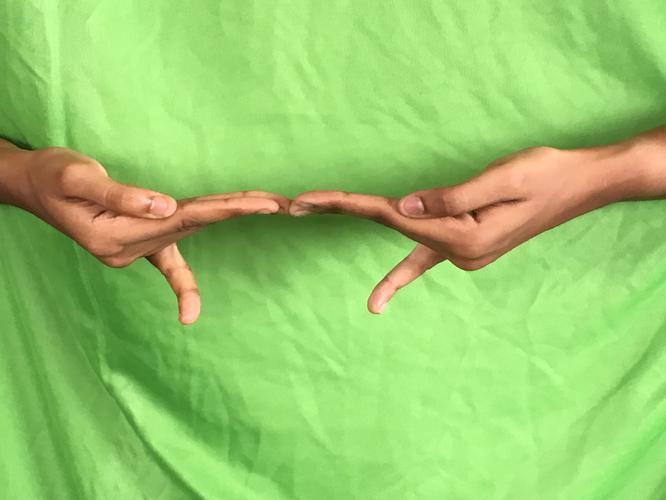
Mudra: Khatva
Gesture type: double_hand